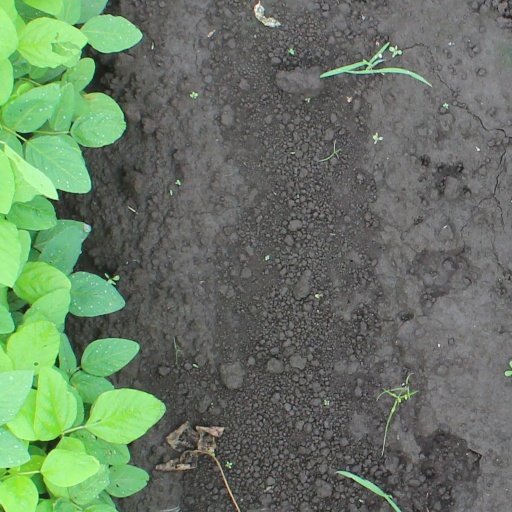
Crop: soybean